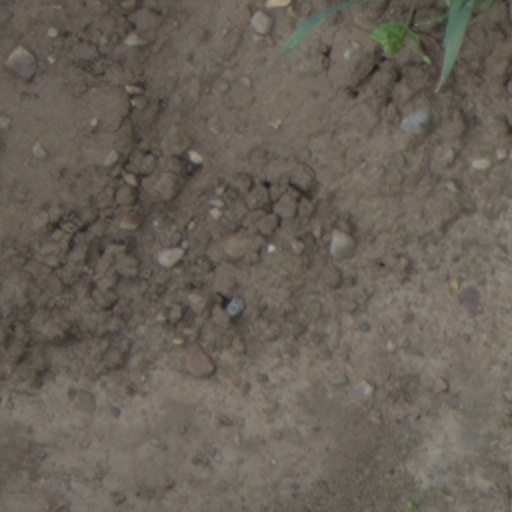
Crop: wheat